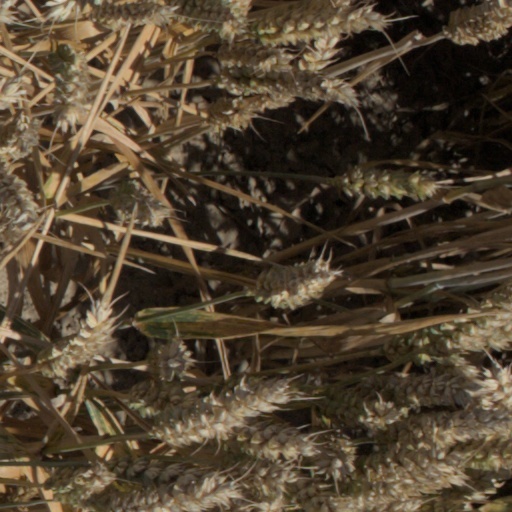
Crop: wheat